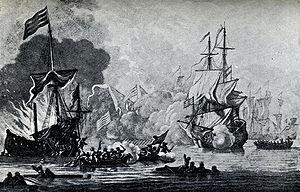
Le terme « Barbaresque » correspond approximativement à l'aire côtière du Maghreb actuel. Le terme « Berbérie » quant à lui est apparu vers 1860.